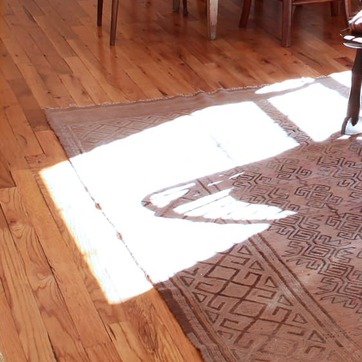
Material: carpet